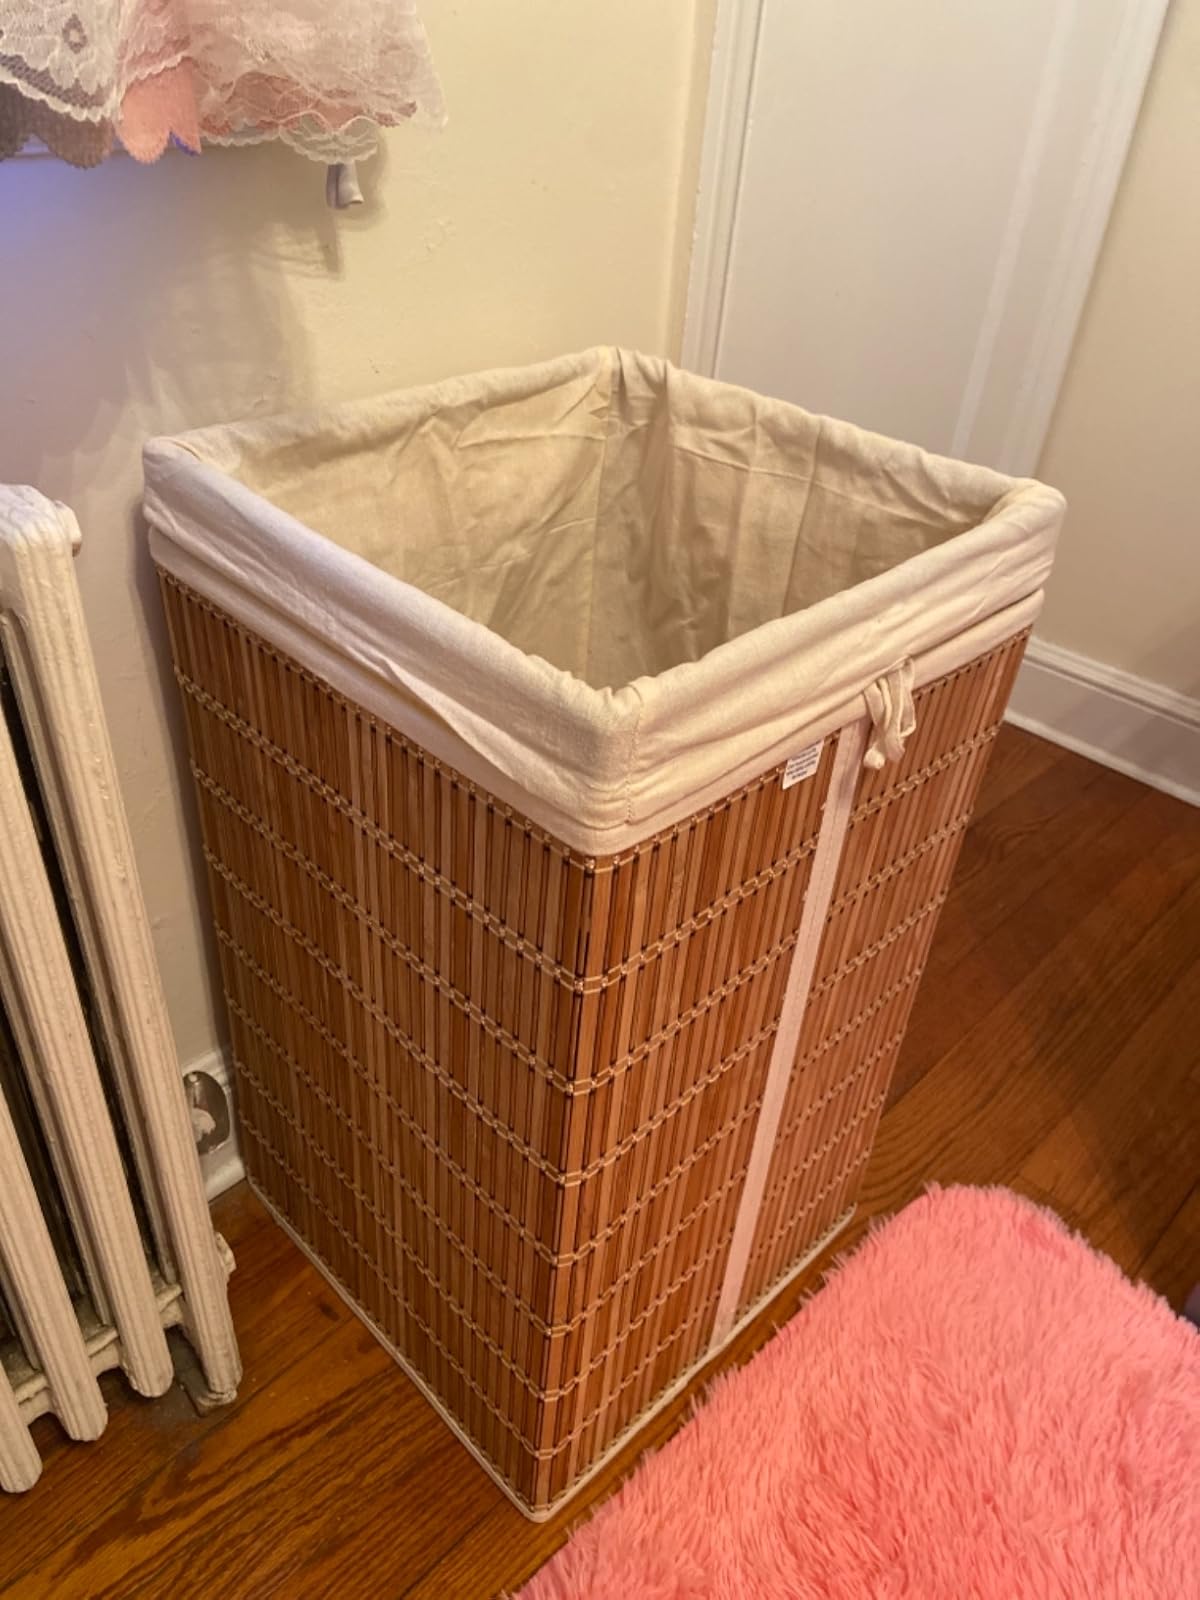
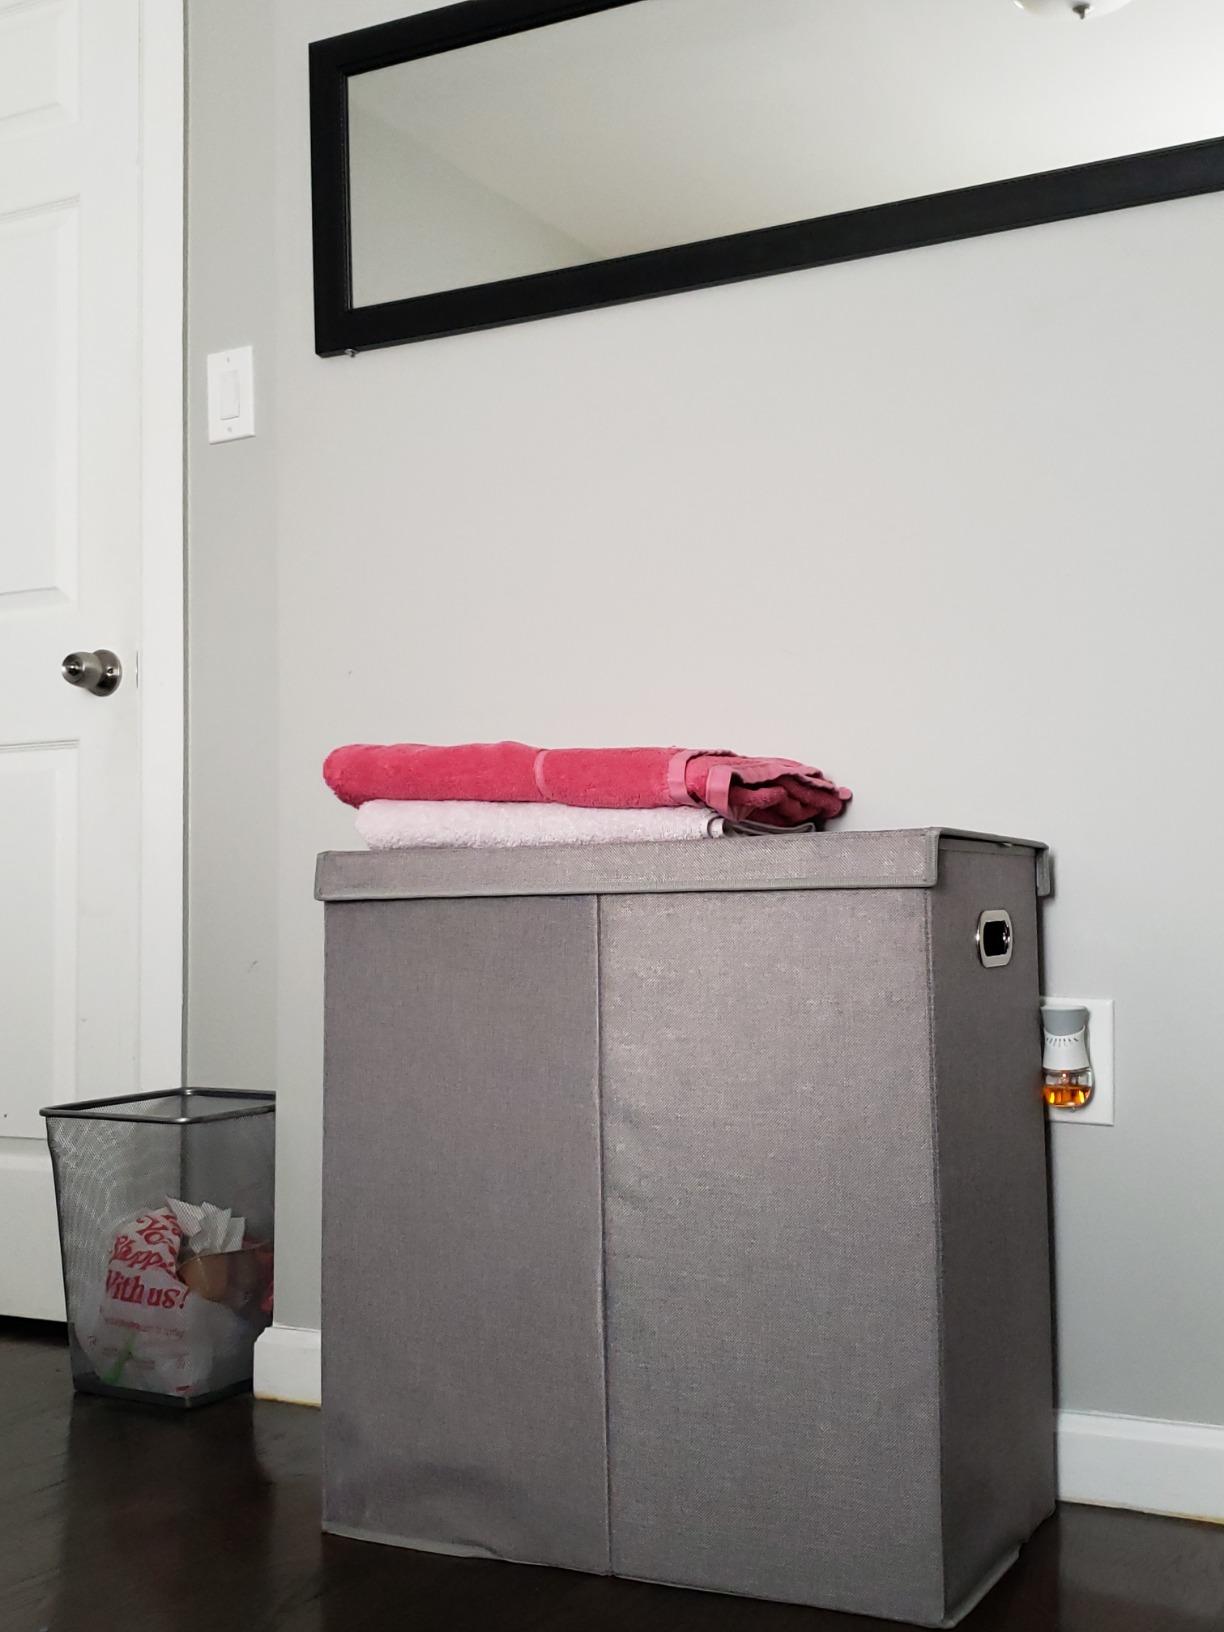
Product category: items_hamper
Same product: no